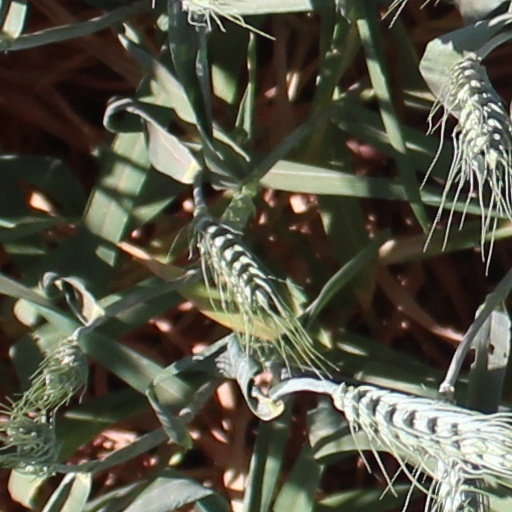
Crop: wheat